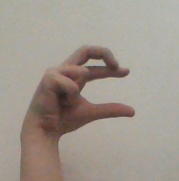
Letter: thal